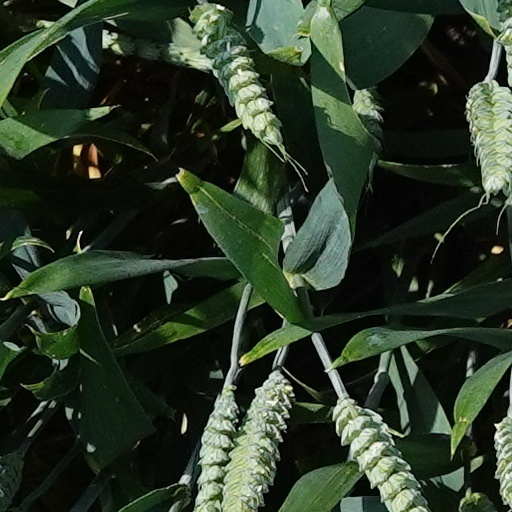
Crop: wheat